The Acres

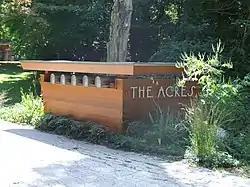

The Acres, also known as Galesburg Country Homes, is a residential development in Charleston Township, Michigan, United States. Developed starting in the late 1940s, it consists of 21 or 22 circular land lots, of which five contain houses. Four of the houses were designed by Frank Lloyd Wright, while the other was designed by Taliesin Associated Architects fellow Francis Wilsey after Wright's death. The Acres also contains of open land, including a pond; the entire complex is accessed through a single road, Hawthorne Drive. The development was listed on the National Register of Historic Places in 2004.